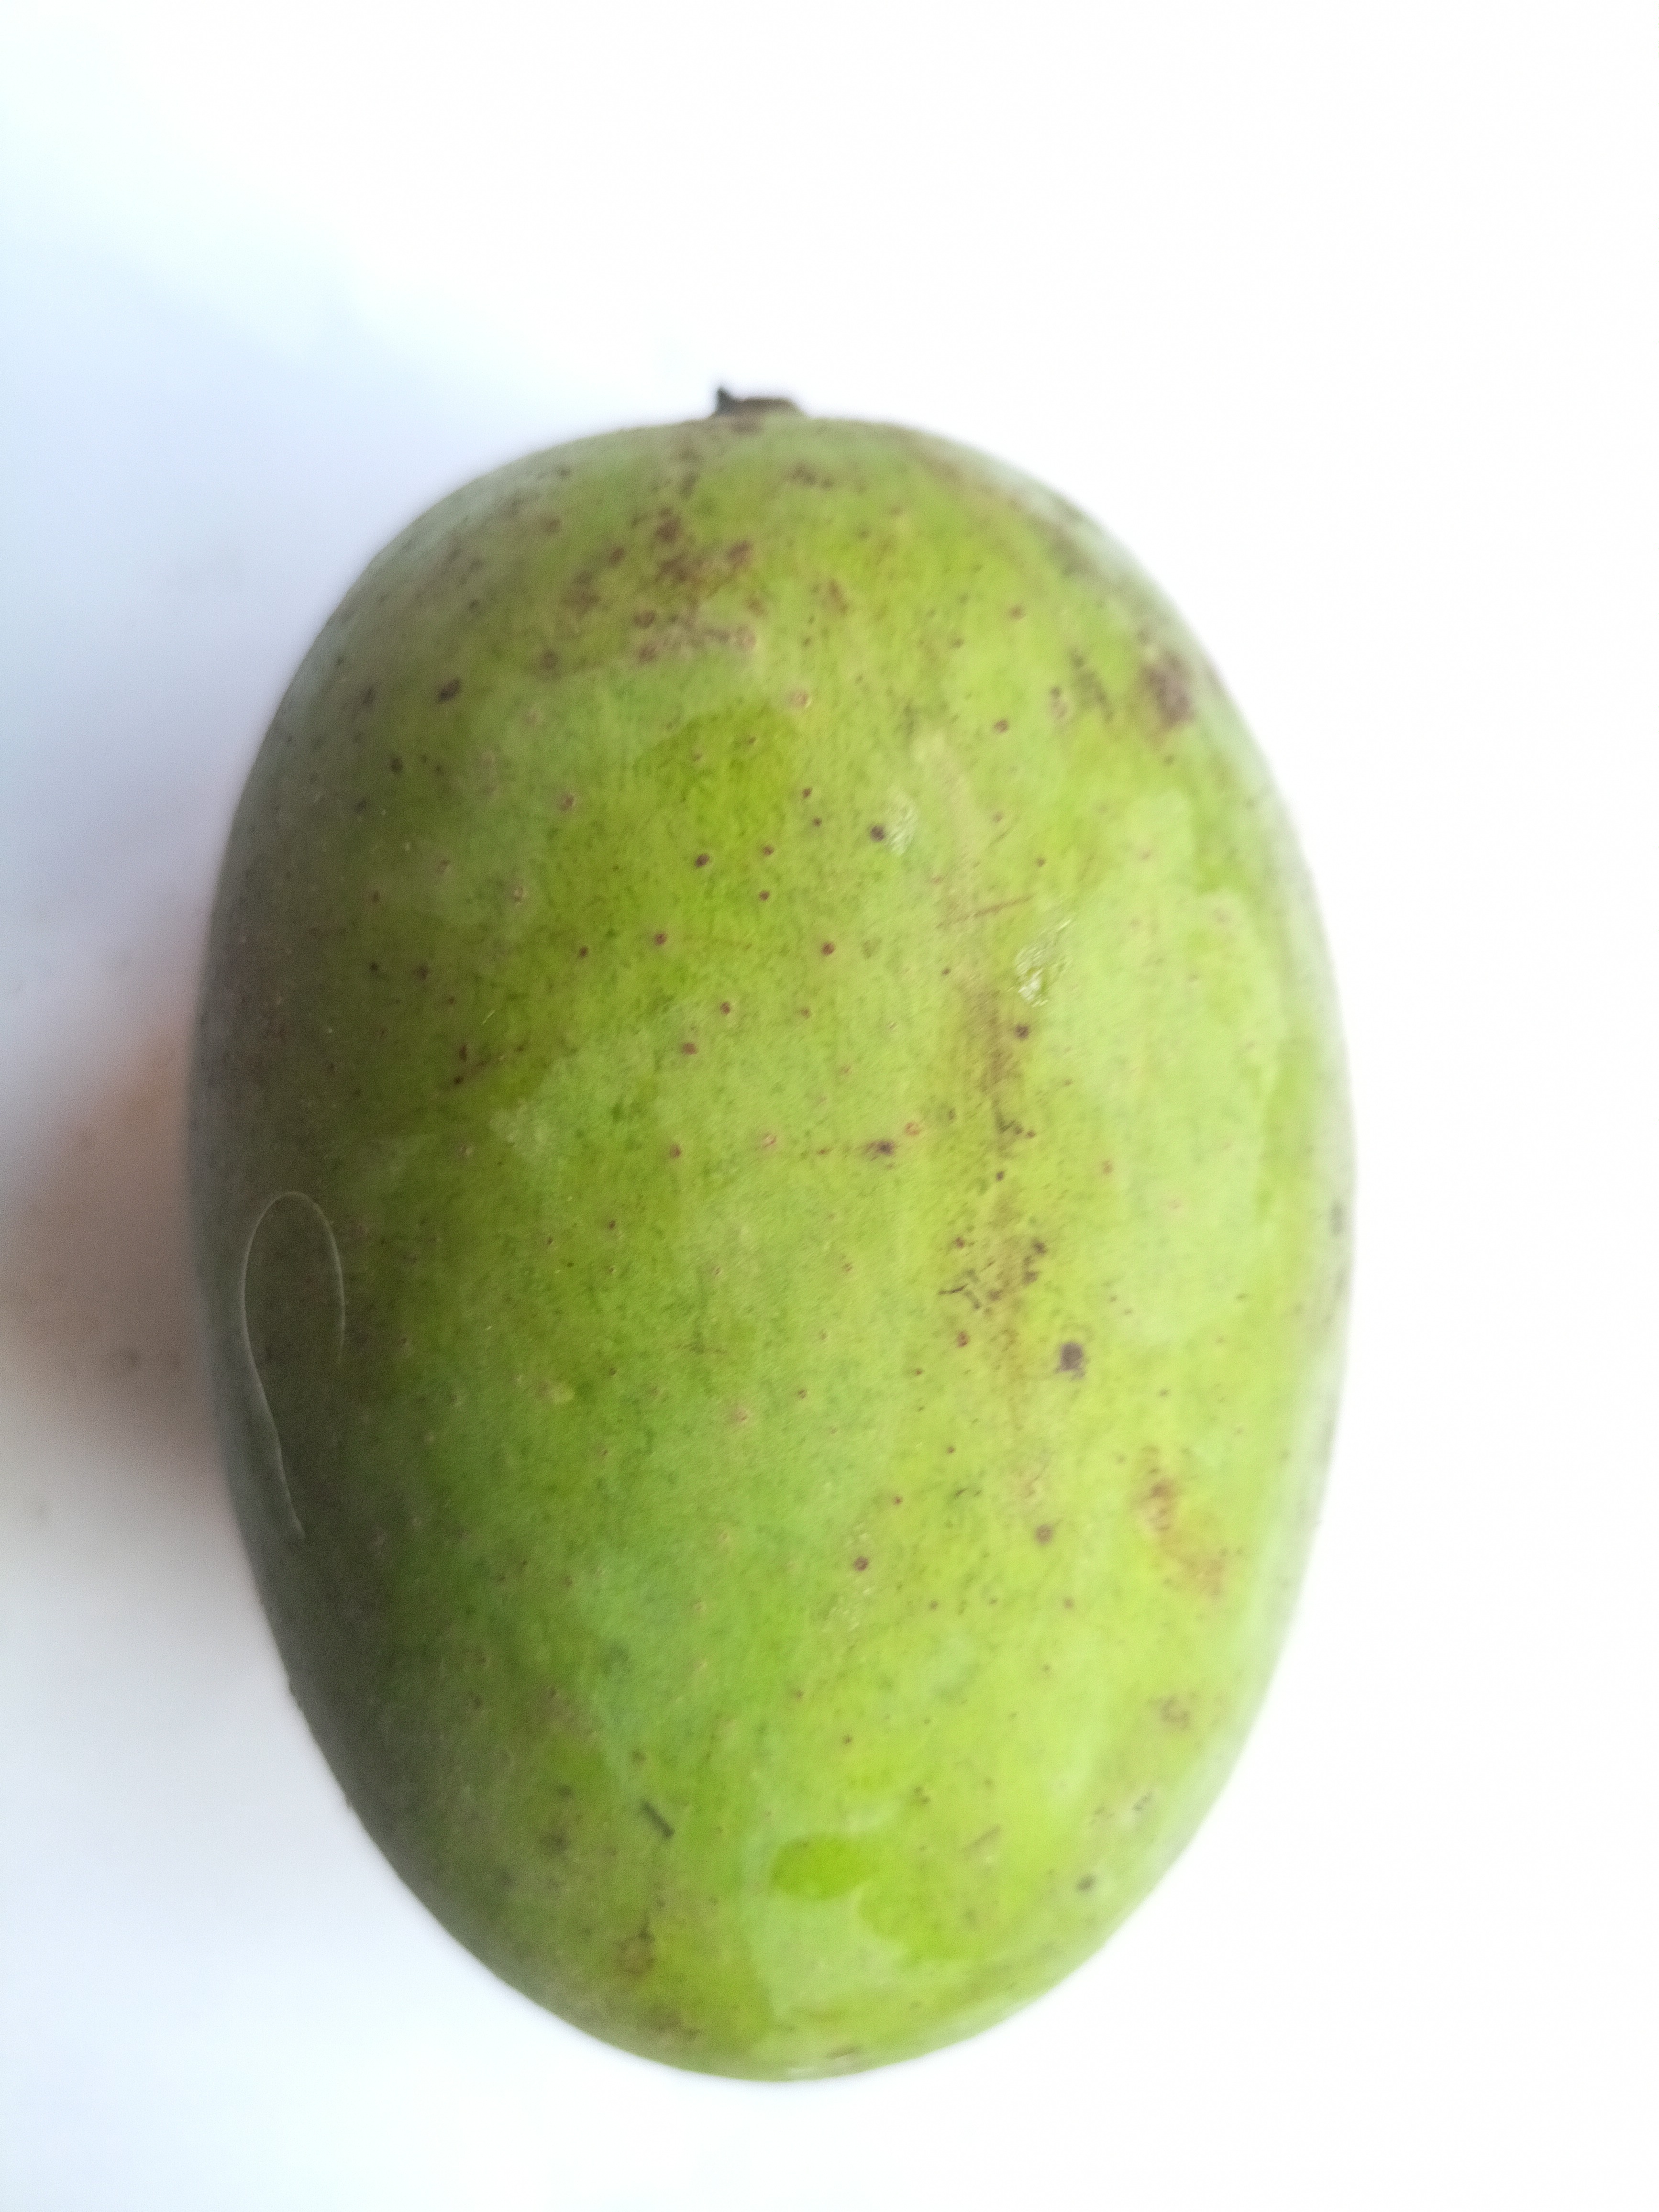
Mango variety: Langra